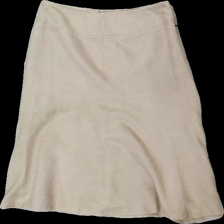
View: front
Type: Skirt
Category: Ladies
Brand: Lindex
Colors: Beige
Material: 100% polyester
Cut: None
Size: 38
Season: Summer
Stains: Major
Damage: stor fläck
Damage location: top right
Price range: <50
Recommended usage: Export
Description: beige kjol